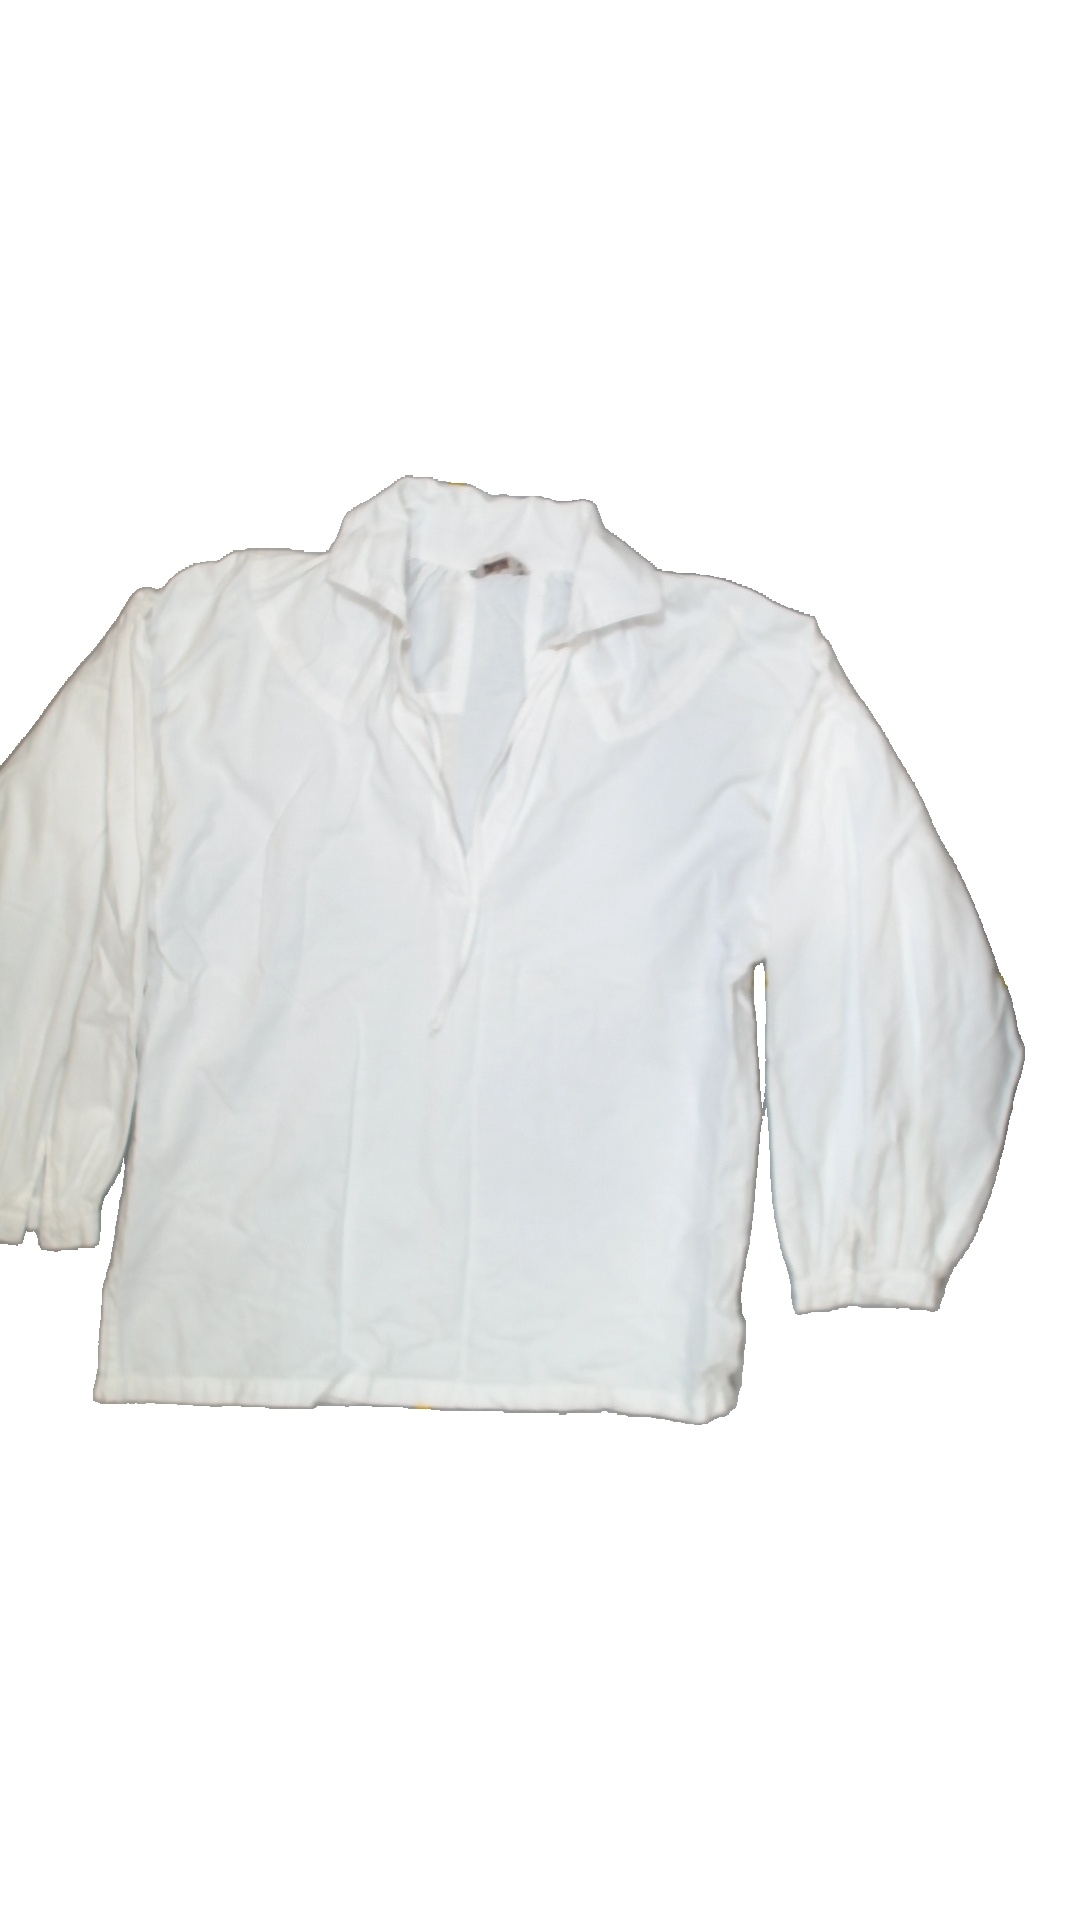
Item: Shirt (Ladies)
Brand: Not Applicable
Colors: White
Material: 100%cotton
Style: No trend
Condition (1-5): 5
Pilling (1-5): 5
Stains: No
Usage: Reuse
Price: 50-100